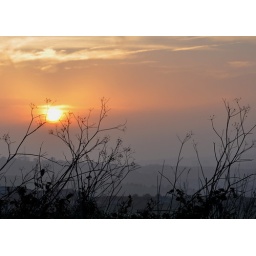
Shot handheld through my car window whilst I was waiting in traffic on Falmer Road, Woodingdean.